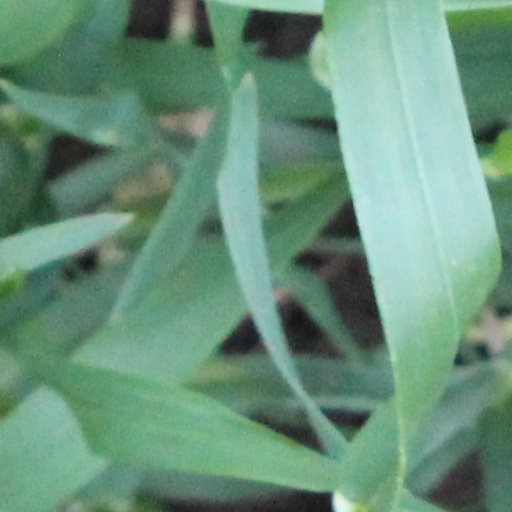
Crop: wheat